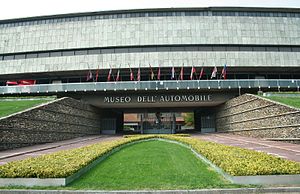
Automobilmuseer / Europa / Italien
Museo Nazionale dell'Automobile, Torino, Italien
Dette er en liste over automobilmuseer, hvilket er en type transportmuseum, der fremviser automobiler og/eller deres historie. Museerne indbefatter museer specialiseret i veteranbiler, museer med kun ét bilmærke og mere generelle museer med brede bilsamlinger.